Time to Kill (1942 film)

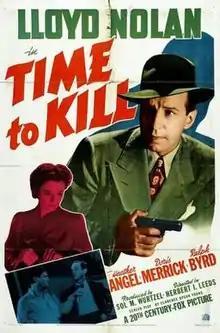

Time to Kill is an American mystery film directed by Herbert I. Leeds. It is the first screen adaptation of Raymond Chandler's novel "The High Window", which was remade five years later as "The Brasher Doubloon". The detective was changed from Philip Marlowe to Michael Shayne for this version, with Lloyd Nolan playing the part and Heather Angel in a rare turn as leading lady. It is also the final Michael Shayne film starring Lloyd Nolan made at Fox, who closed down their popular B movie unit which included Mr. Moto, Charlie Chan, and the Cisco Kid. In 1946 the series would be reborn at Producers Releasing Corporation with Hugh Beaumont taking over the role.